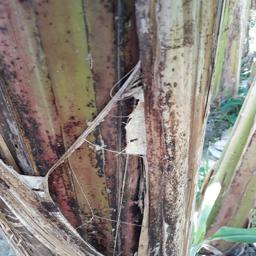
Label: BACTERIAL SOFT ROT